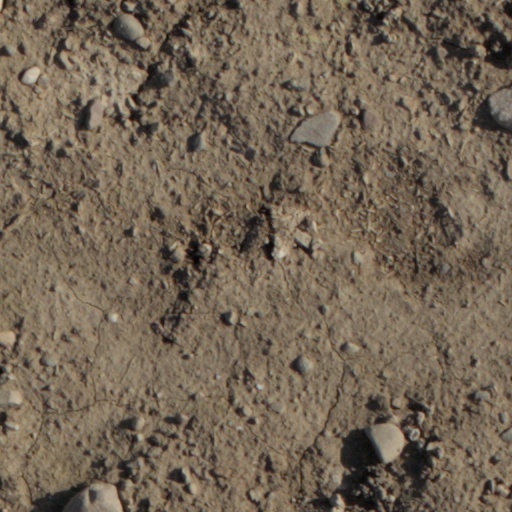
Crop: wheat